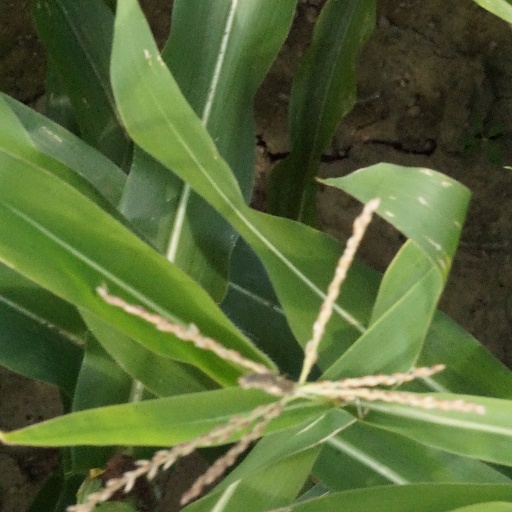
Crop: maize; corn